Sherman and Henrietta Ford House

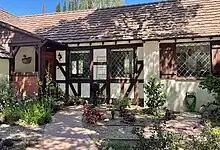
Sherman and Henrietta Ford Home Front

The Tudor Revival style is an amalgamation of Renaissance and Gothic design elements, but is primarily based on Tudor architecture dating from the period spanning 1485 to 1558, when craftsmen built sophisticated two-toned manor homes in villages throughout England. Known for its use of half-timbered walls, steep roof lines and leaded glass windows, the style became easily recognizable and soon had versions appearing in other countries, such as France and the German states. As United States architecture evolved into multiple revival styles, beginning around 1890, the Tudor Revival was one of the earliest to make its appearance. Aspects of the style, especially the half-timbering, found its way into other styles, especially, some Arts and Crafts designs. The use of the Tudor design in the United States hit its zenith during the 1920s and carried on until the onset of World War II.